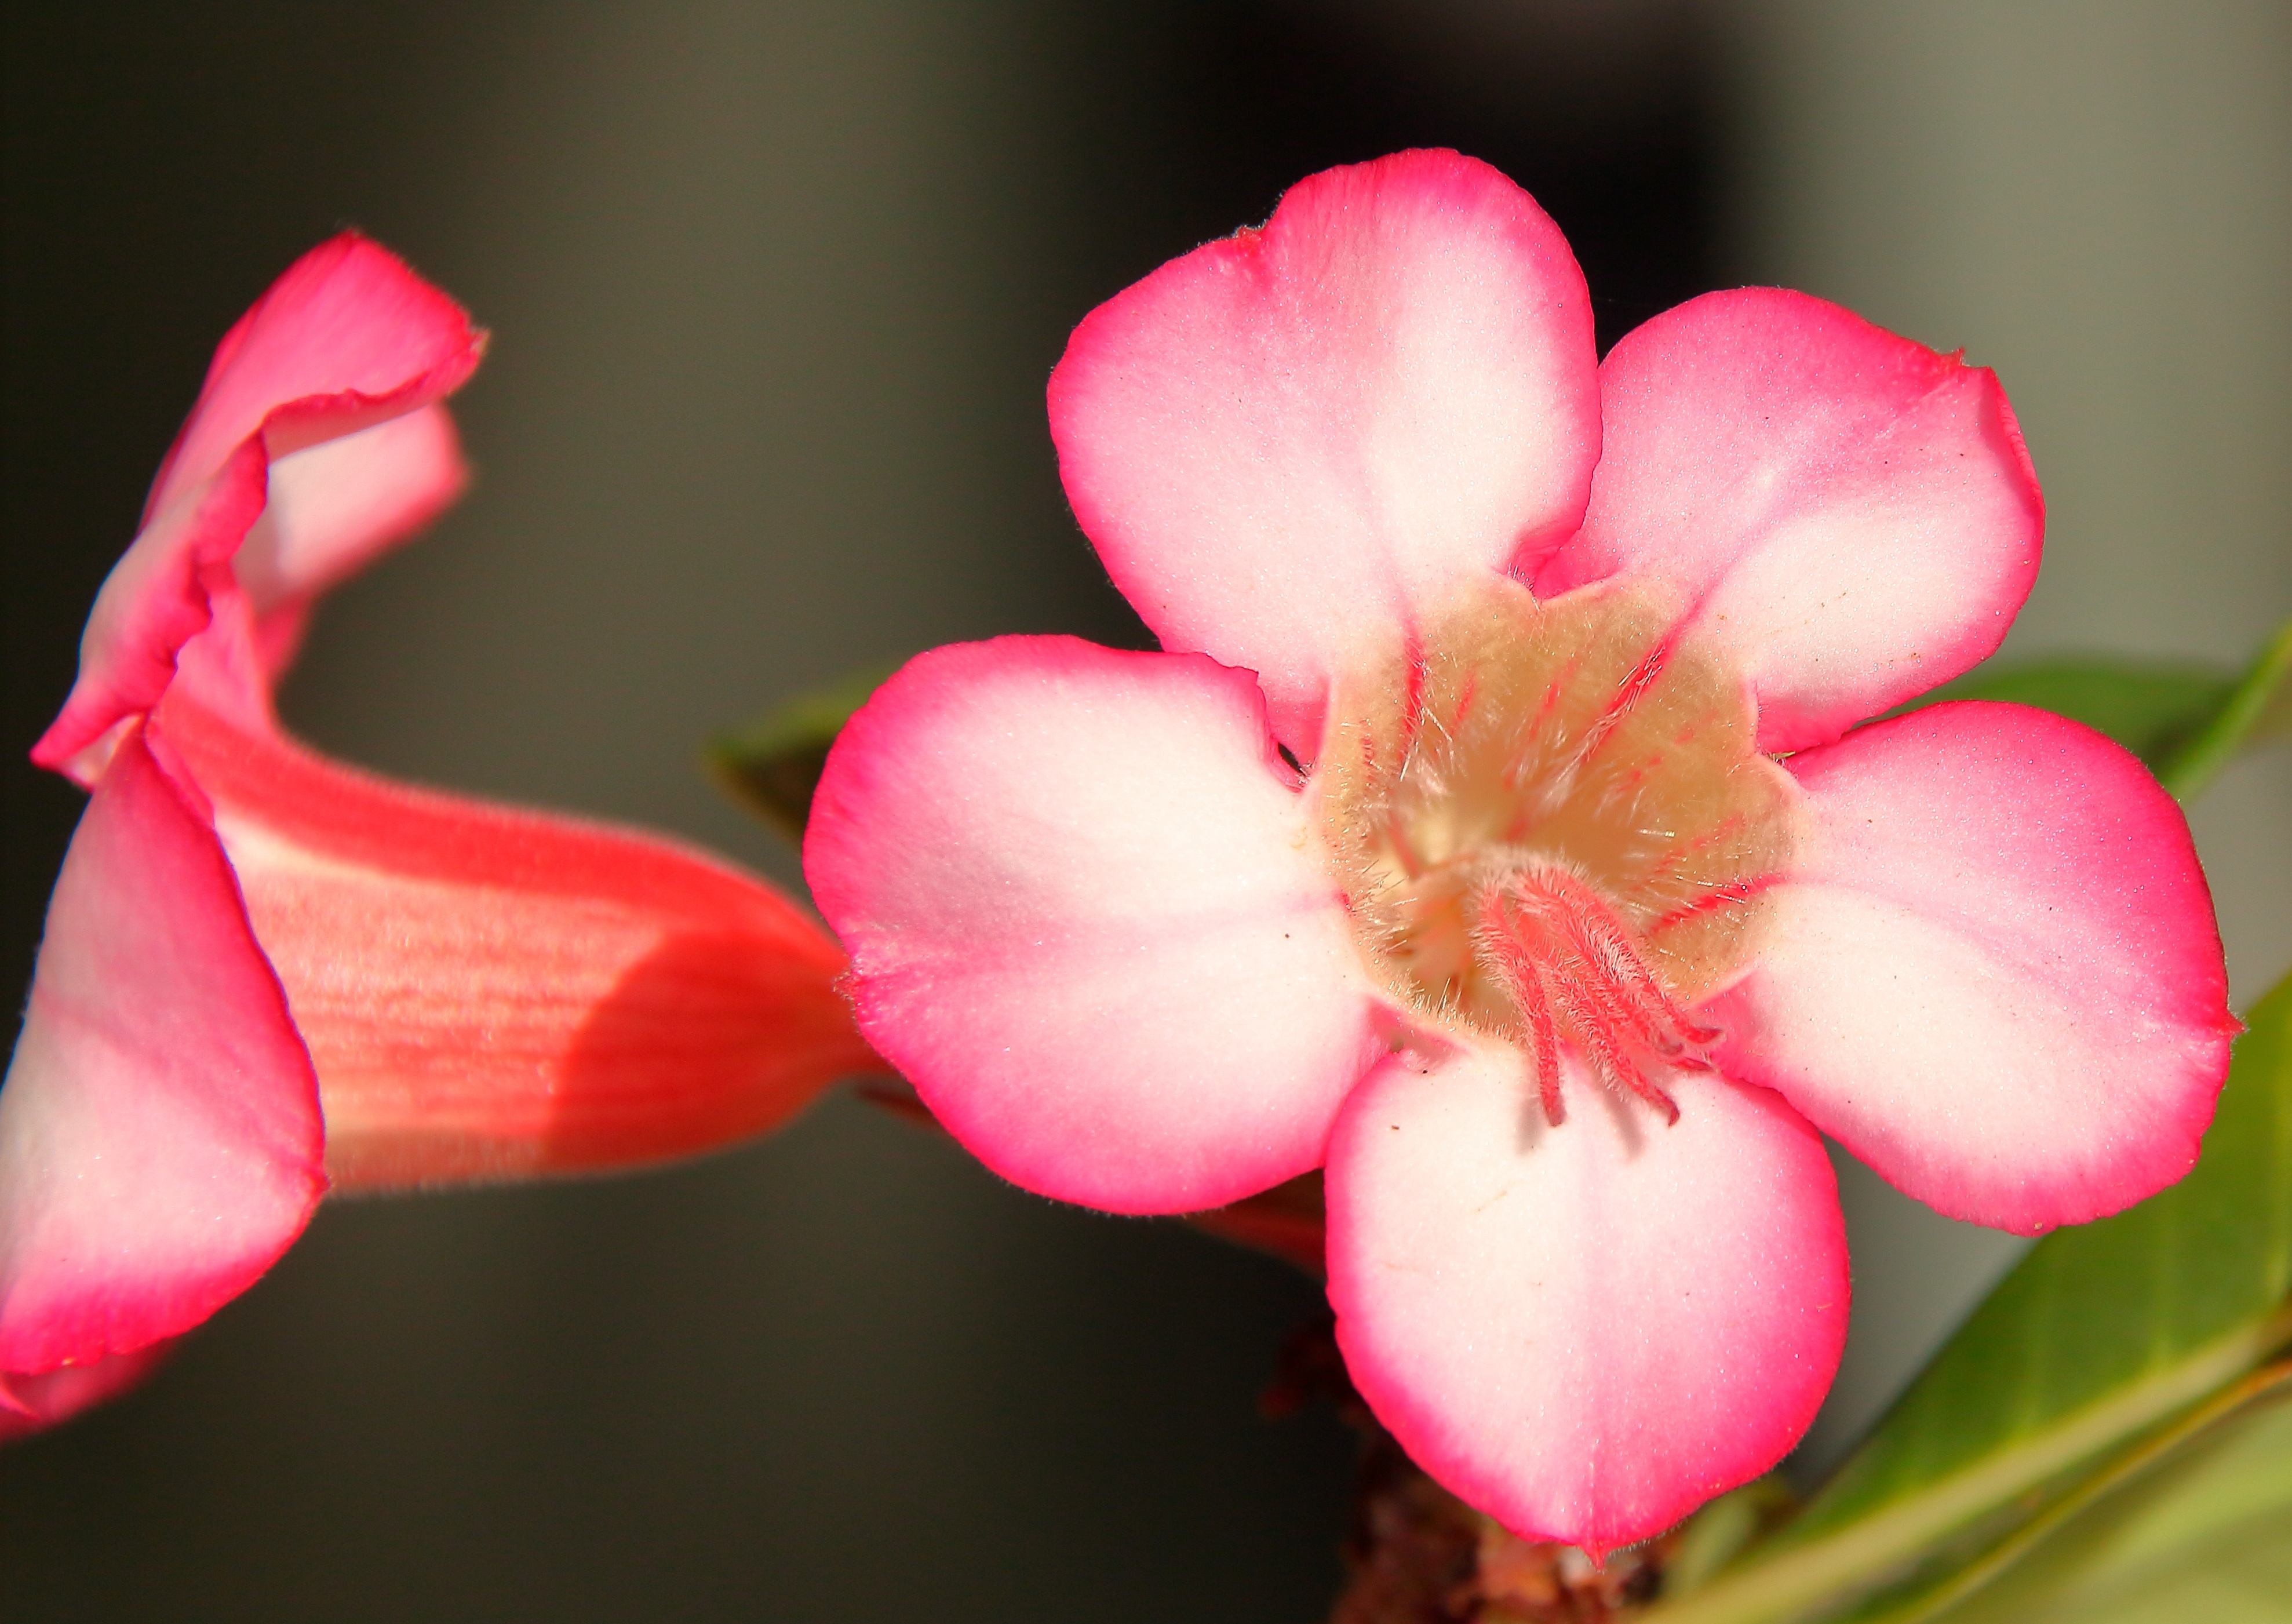
blossom, plant, photography, flower, petal, wild, red, pink, flora, flowers, close up, petals, violet, rosa, eastern, adenium, pink flower, macro photography, violet flower, flowering plant, the desert rose, desert flower, land plant